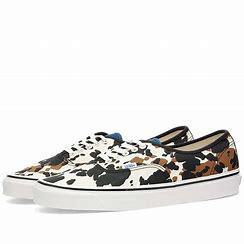
Brand: Vans
Model: Authentic 44 DX